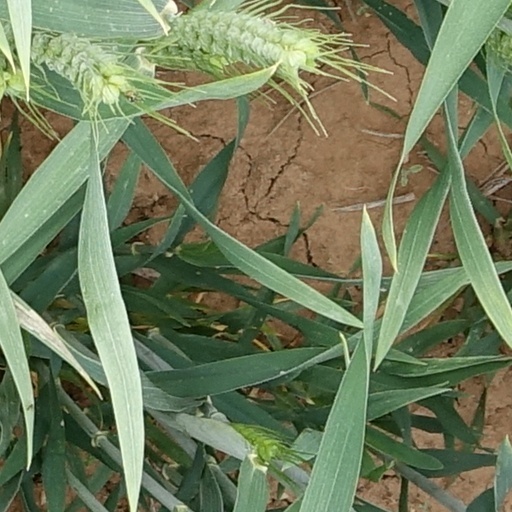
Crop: wheat